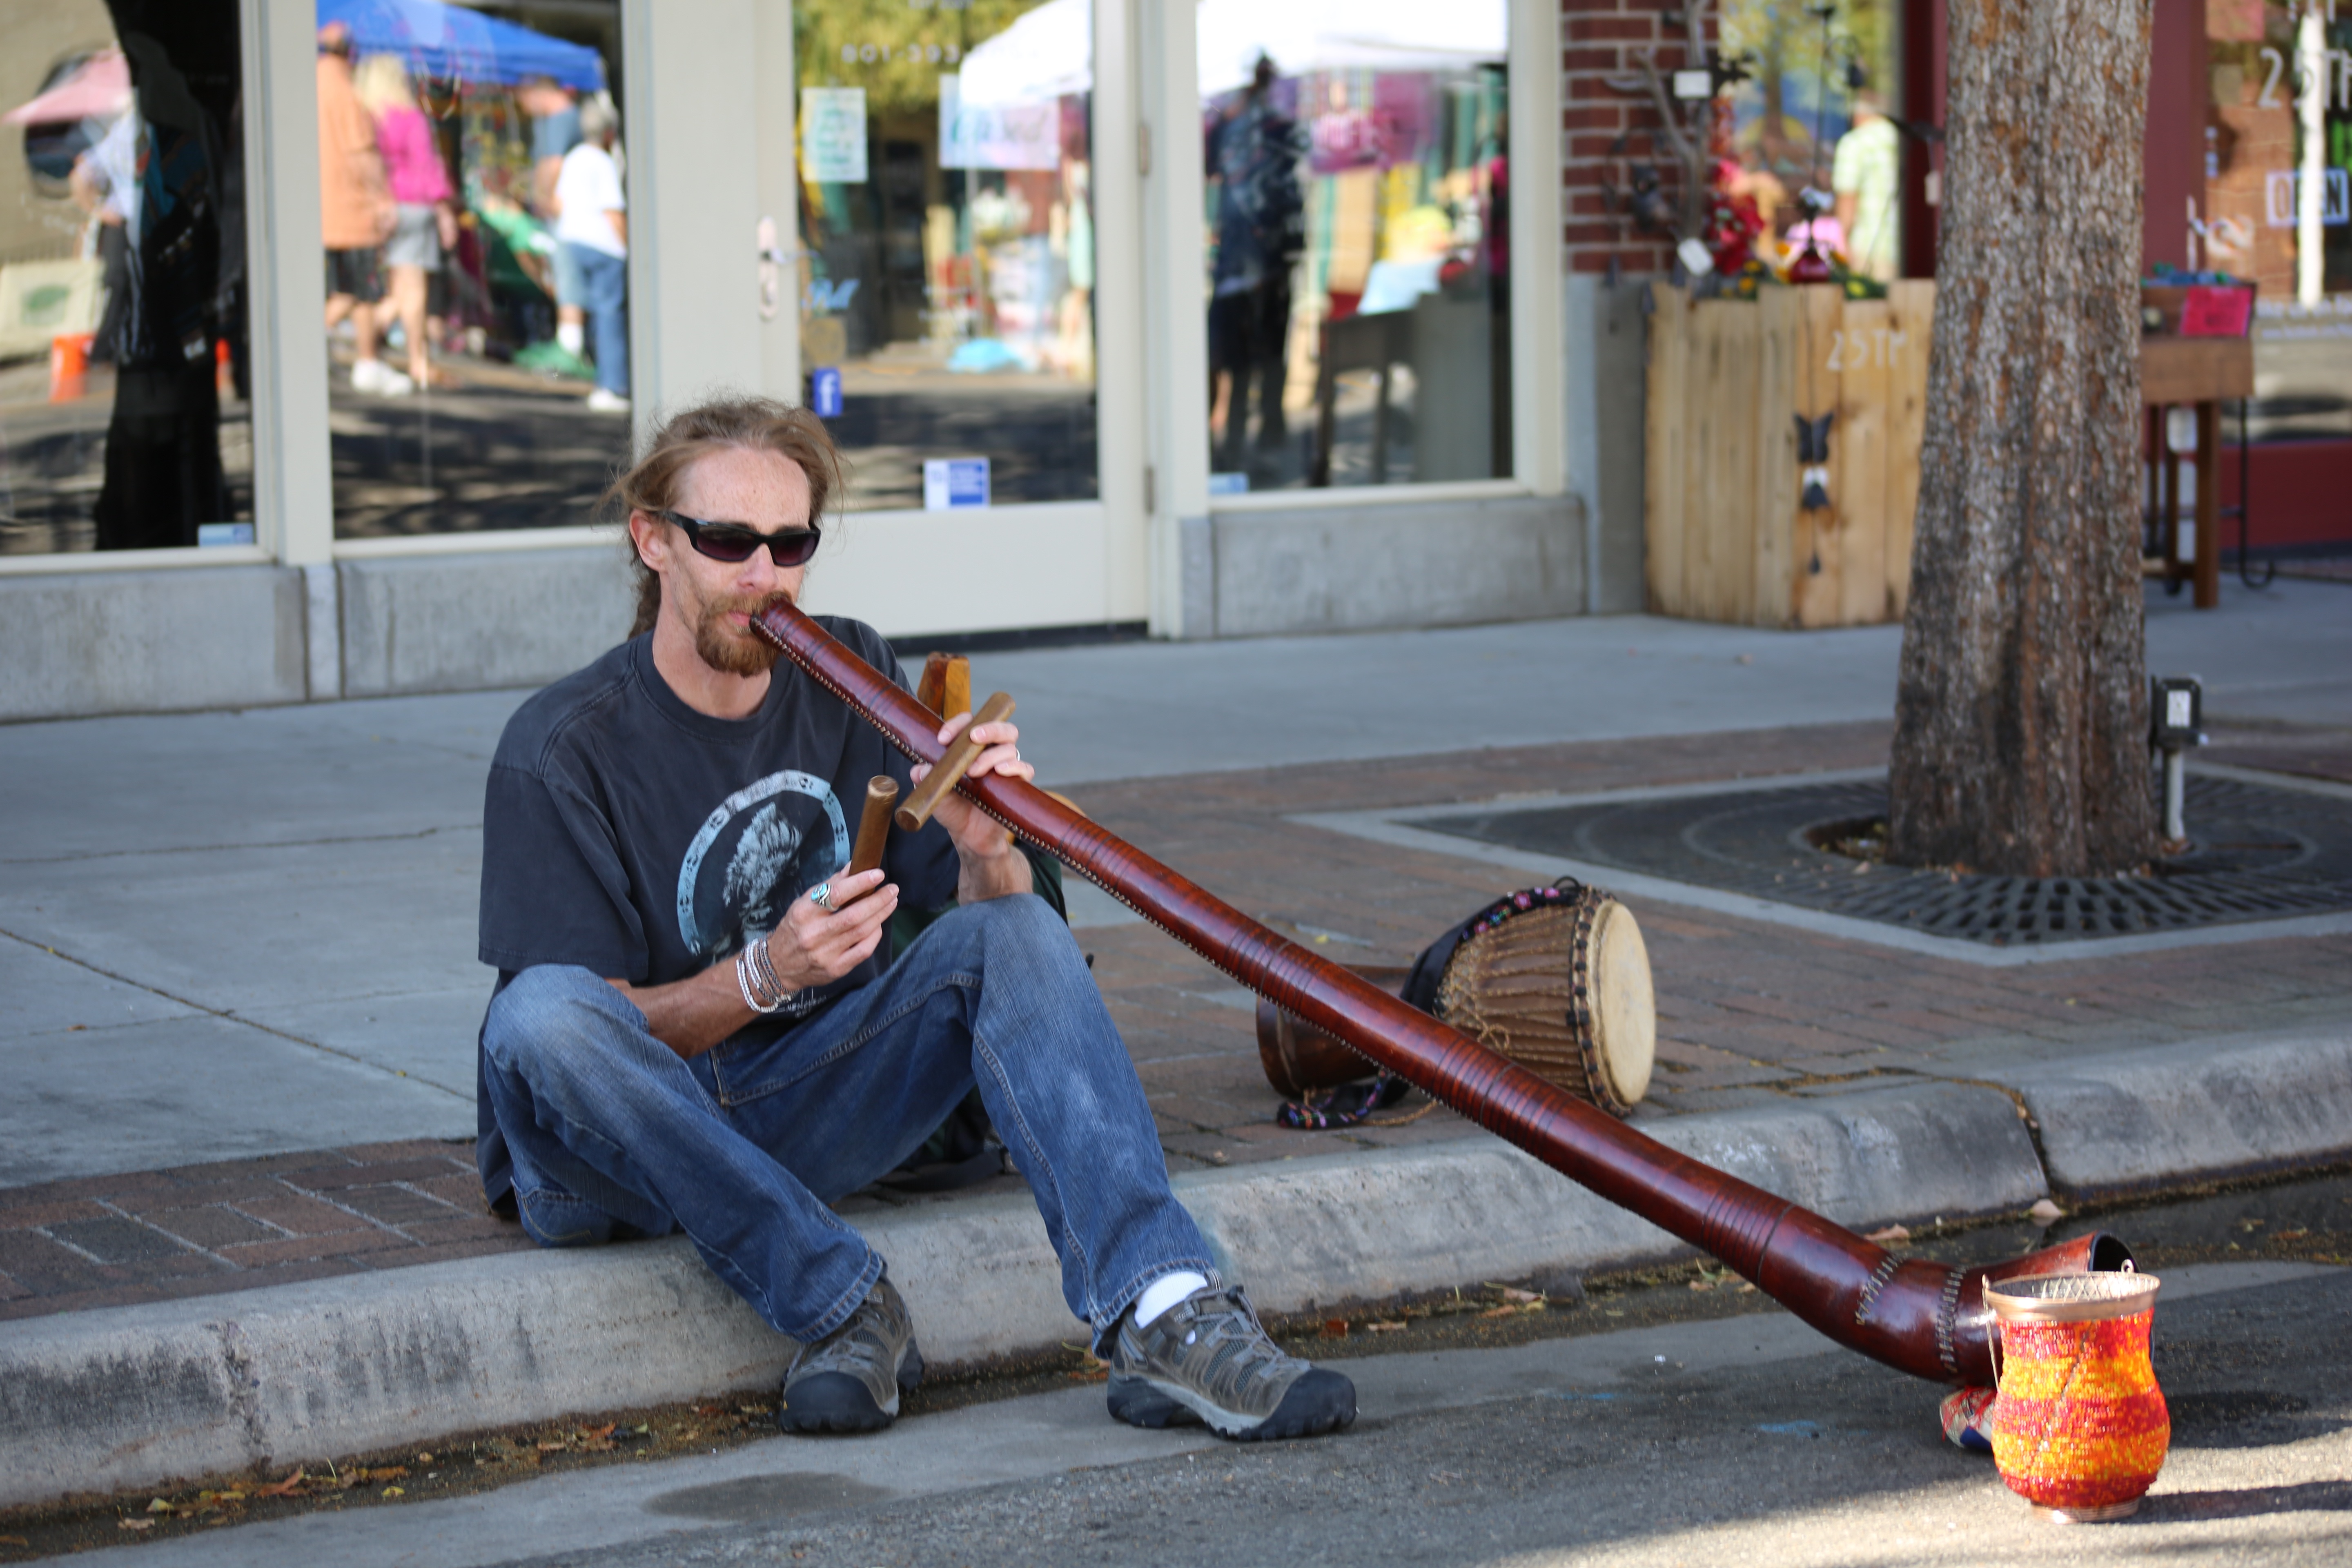
man, people, road, street, sitting, musical instrument, street artist, australian, outside, didgeridoo, aboriginal, street music, plucked string instruments